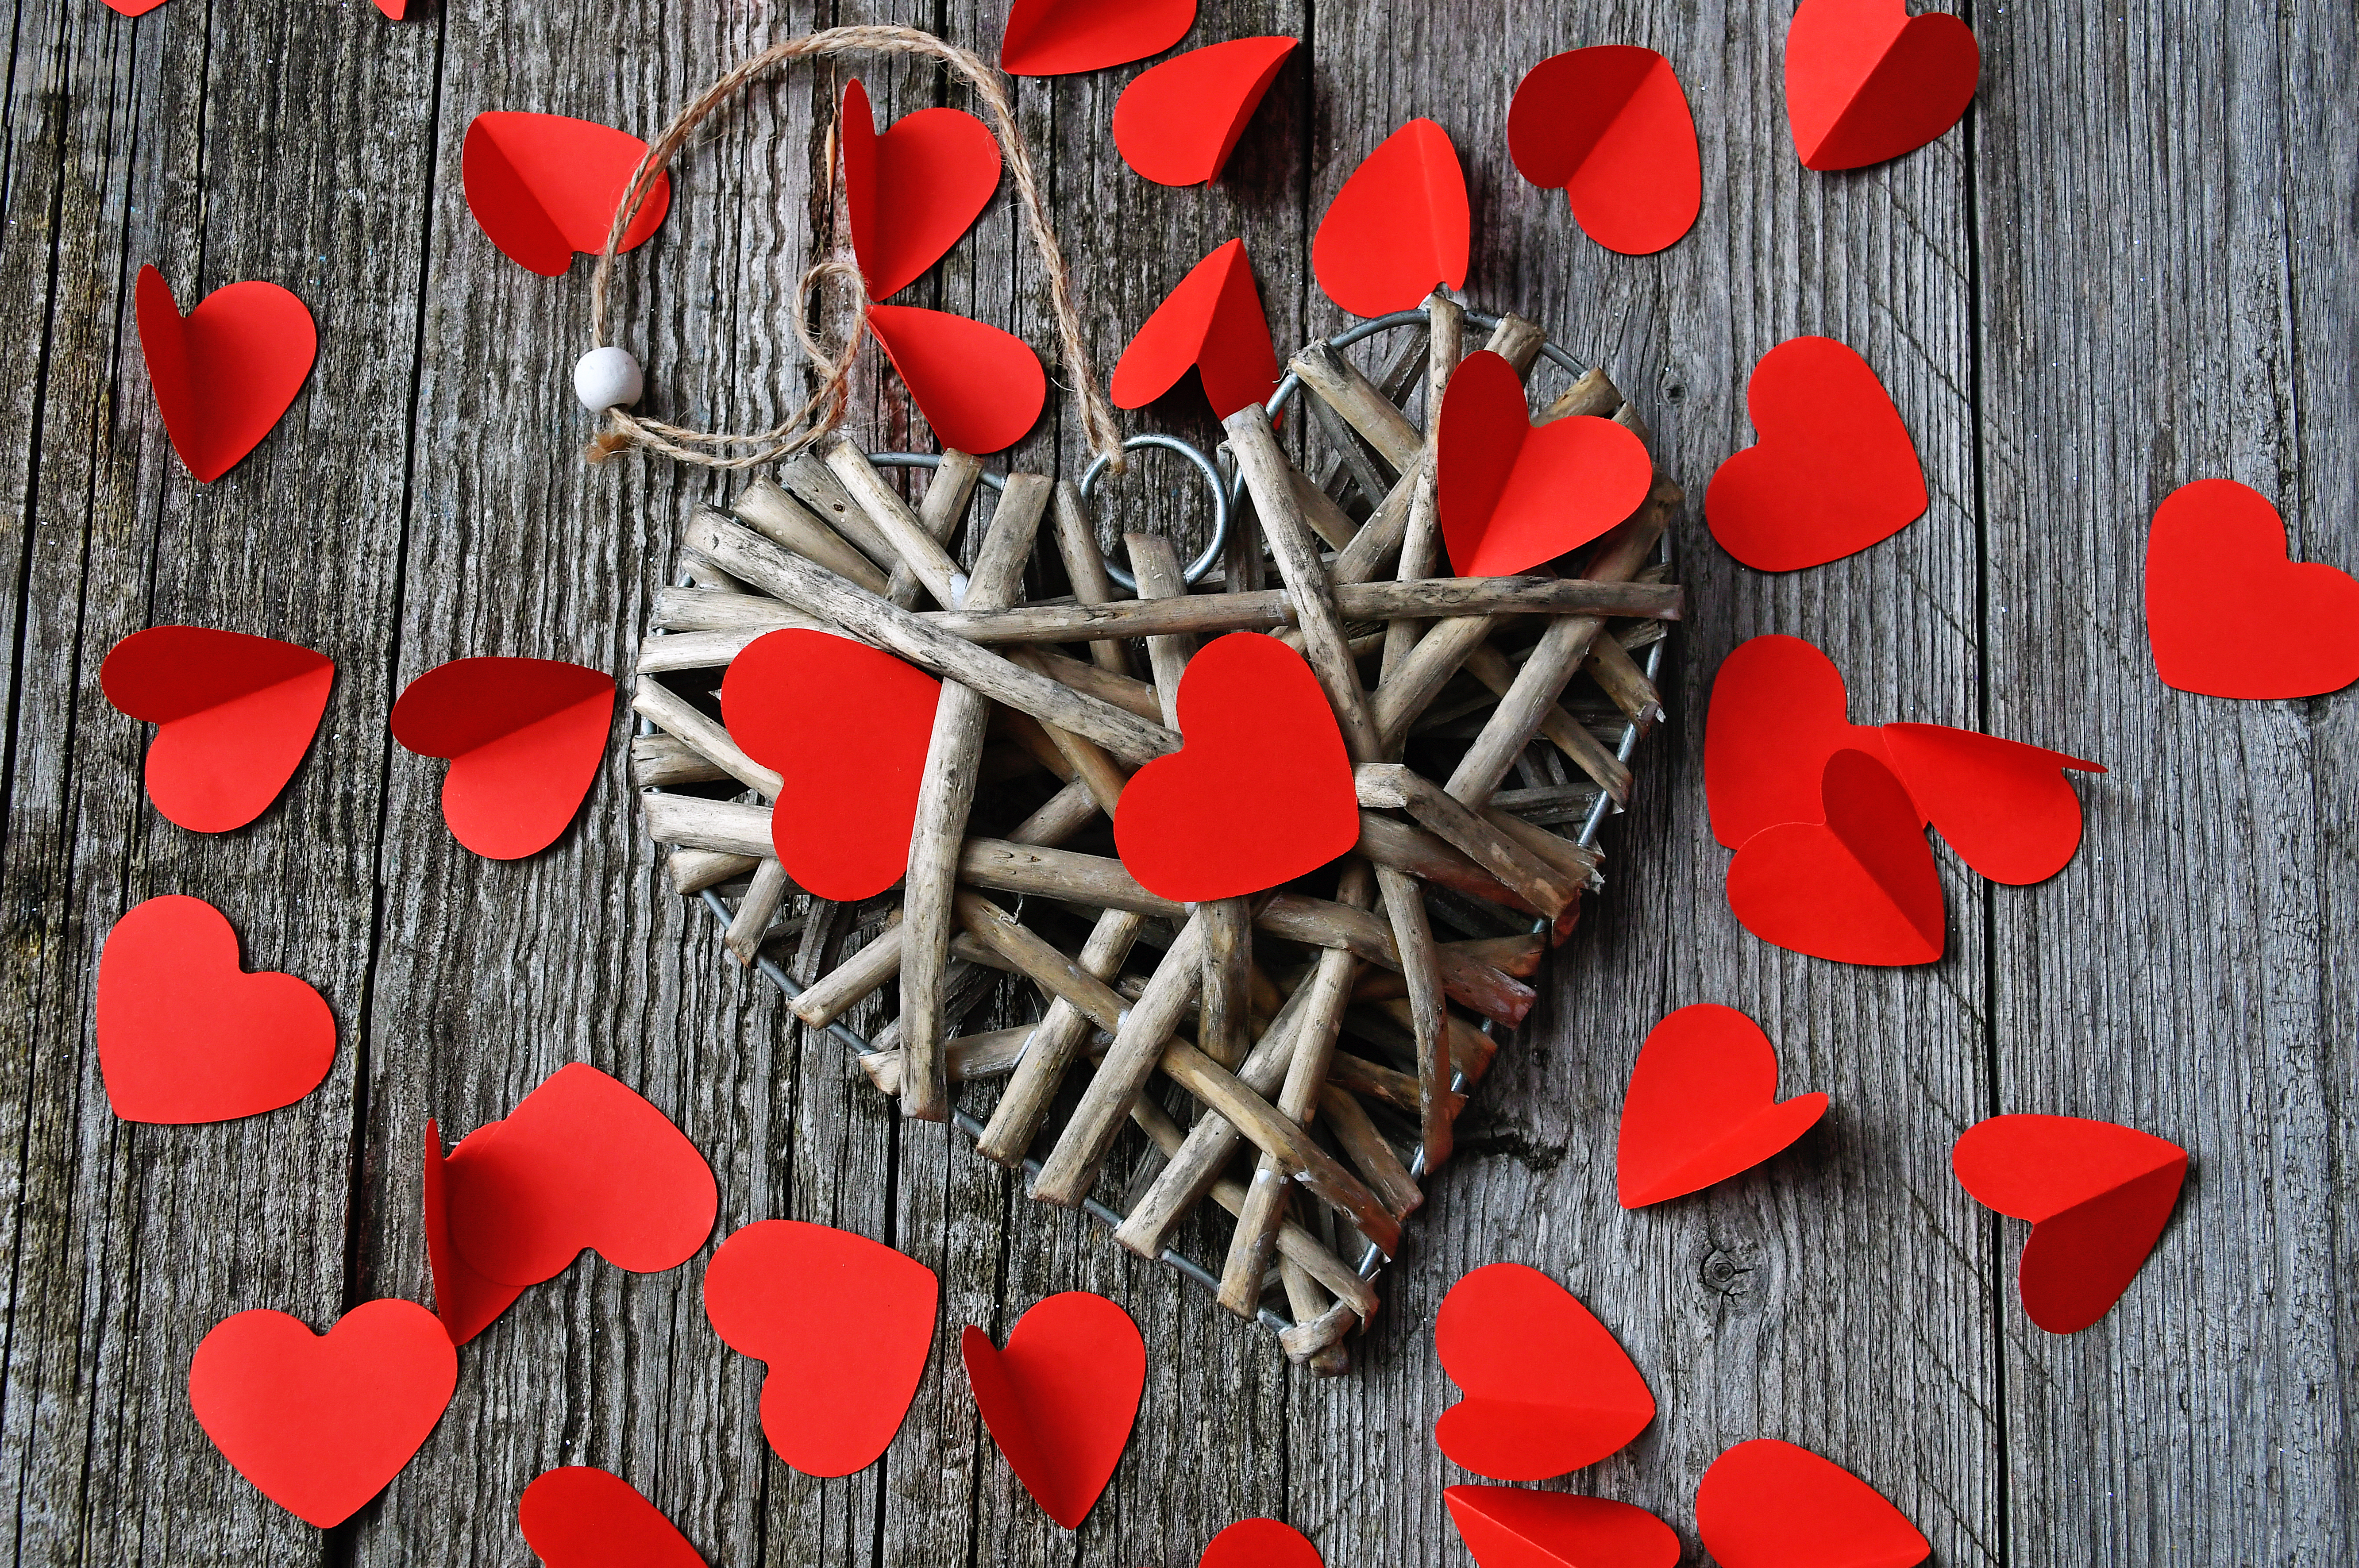
heart, love, red, valentine, romance, isolated, hearts, shape, symbol, food, romantic, day, frame, decoration, sweet, white, pink, fruit, candy, holiday, pomegranate, valentines, flower, flowers, nature, coquelicot, valentine's day, carmine, petal